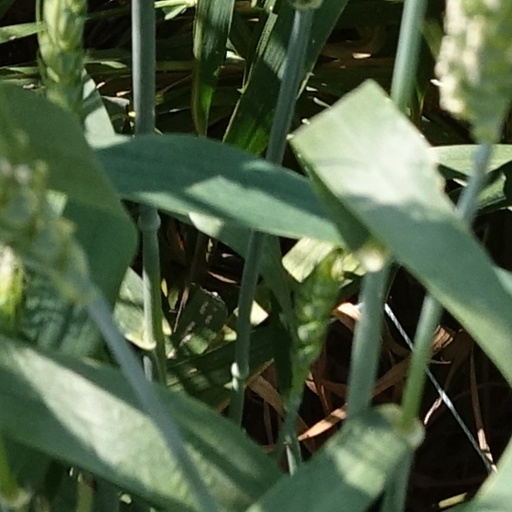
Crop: wheat